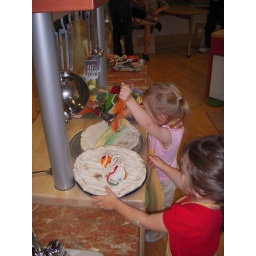
Michaela had a blast making pizza in the kitchen at the Phoenix Children's Museum.